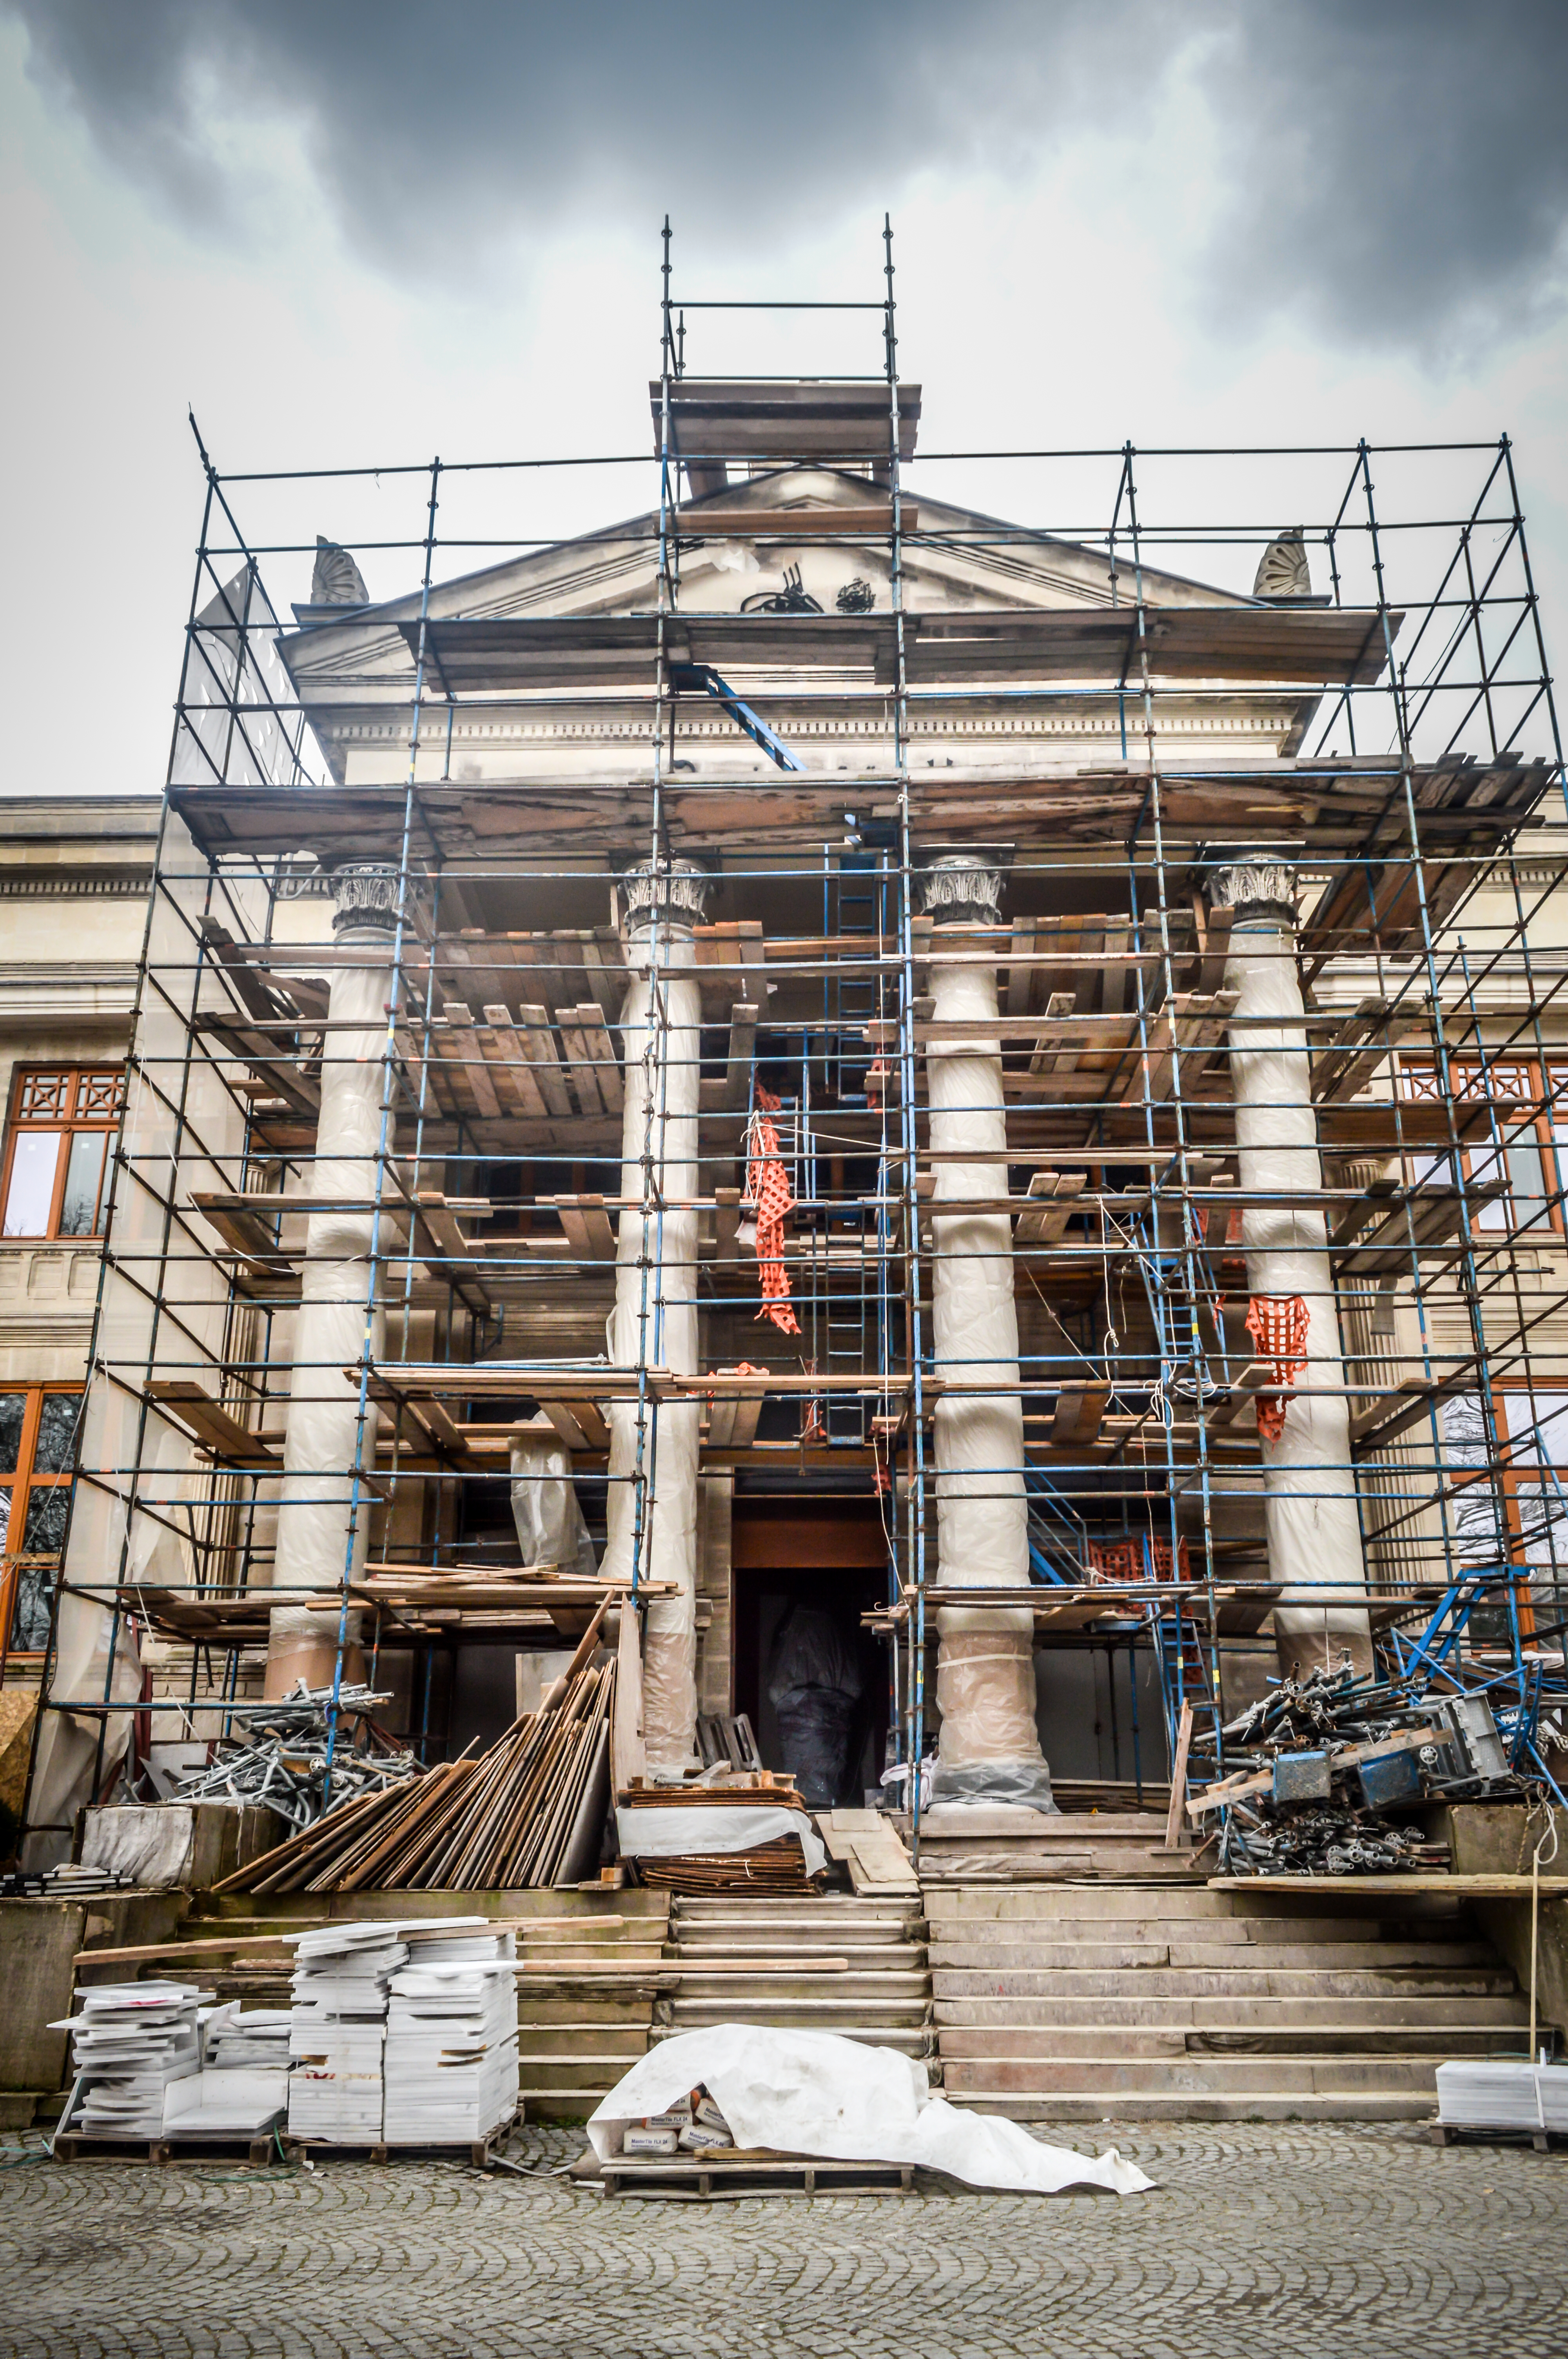
architecture, art, budapest, building, city, classical, condominium, construction, estate, europe, exterior, facade, historic, house, industry, new, old, property, renovation, residential, roof, sky, stone, tourism, town, urban, view, window, work, scaffolding, wood, reinforced concrete, composite material, metal